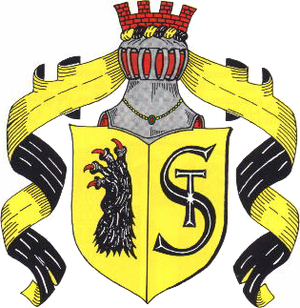
Steyerberg est une commune allemande de l'arrondissement de Nienburg/Weser, Land de Basse-Saxe.